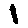
Label: 1